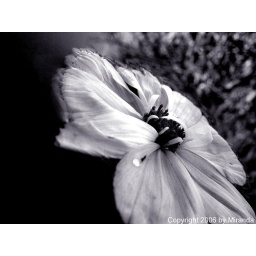
flower in water